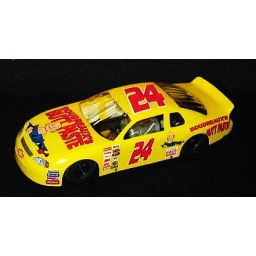
Paint by Bruce Kraemer - Boss Bodies clear 1/32 scale slot car body